Agiashvili

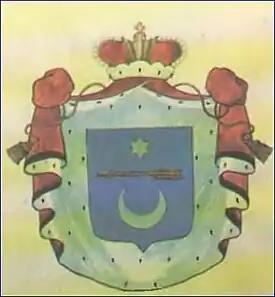
Coat of Arms of The House of Agiashvili

The House of Agiashvili is an ancient Georgian noble family, whose roots can be traced back to the 12th century noble family House of Omatmatidze (ომათმათიძე).